Linois-class cruiser

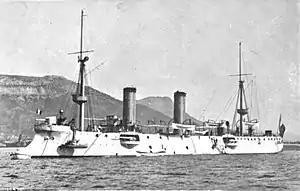
"Linois" early in her career

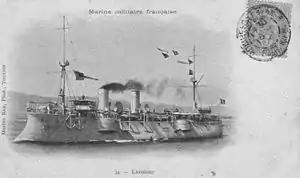
Postcard depicting "Lavoisier" underway

"Linois" was assigned to the Mediterranean Squadron in 1896, where she was joined by "Galilée" and "Lavoisier" in 1898. The three ships served as part of the cruiser force of the main French battle fleet. They took part in training exercises during this period, which sometimes included joint maneuvers with the Northern Squadron, along with shooting practice and naval reviews. "Linois" was involved in a show of force meant to intimidate the Ottoman Empire in 1902 during a period of tension with France. "Lavoisier" was transferred to the Newfoundland and Iceland Naval Division in 1903, where she patrolled fishing grounds off the coast of Newfoundland. "Linois" remained in service with the Mediterranean Squadron through 1905. During a review in 1909, "Galilée" hosted President Armand Fallières and Tsar Nicholas II of Russia during the latter's visit to France. "Linois" was struck from the naval register in 1910, thereafter being broken up for scrap. "Galilée" was discarded the following year.